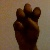
The image shows a hand gesture representing the letter 'E' in Indian Sign Language.